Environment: real
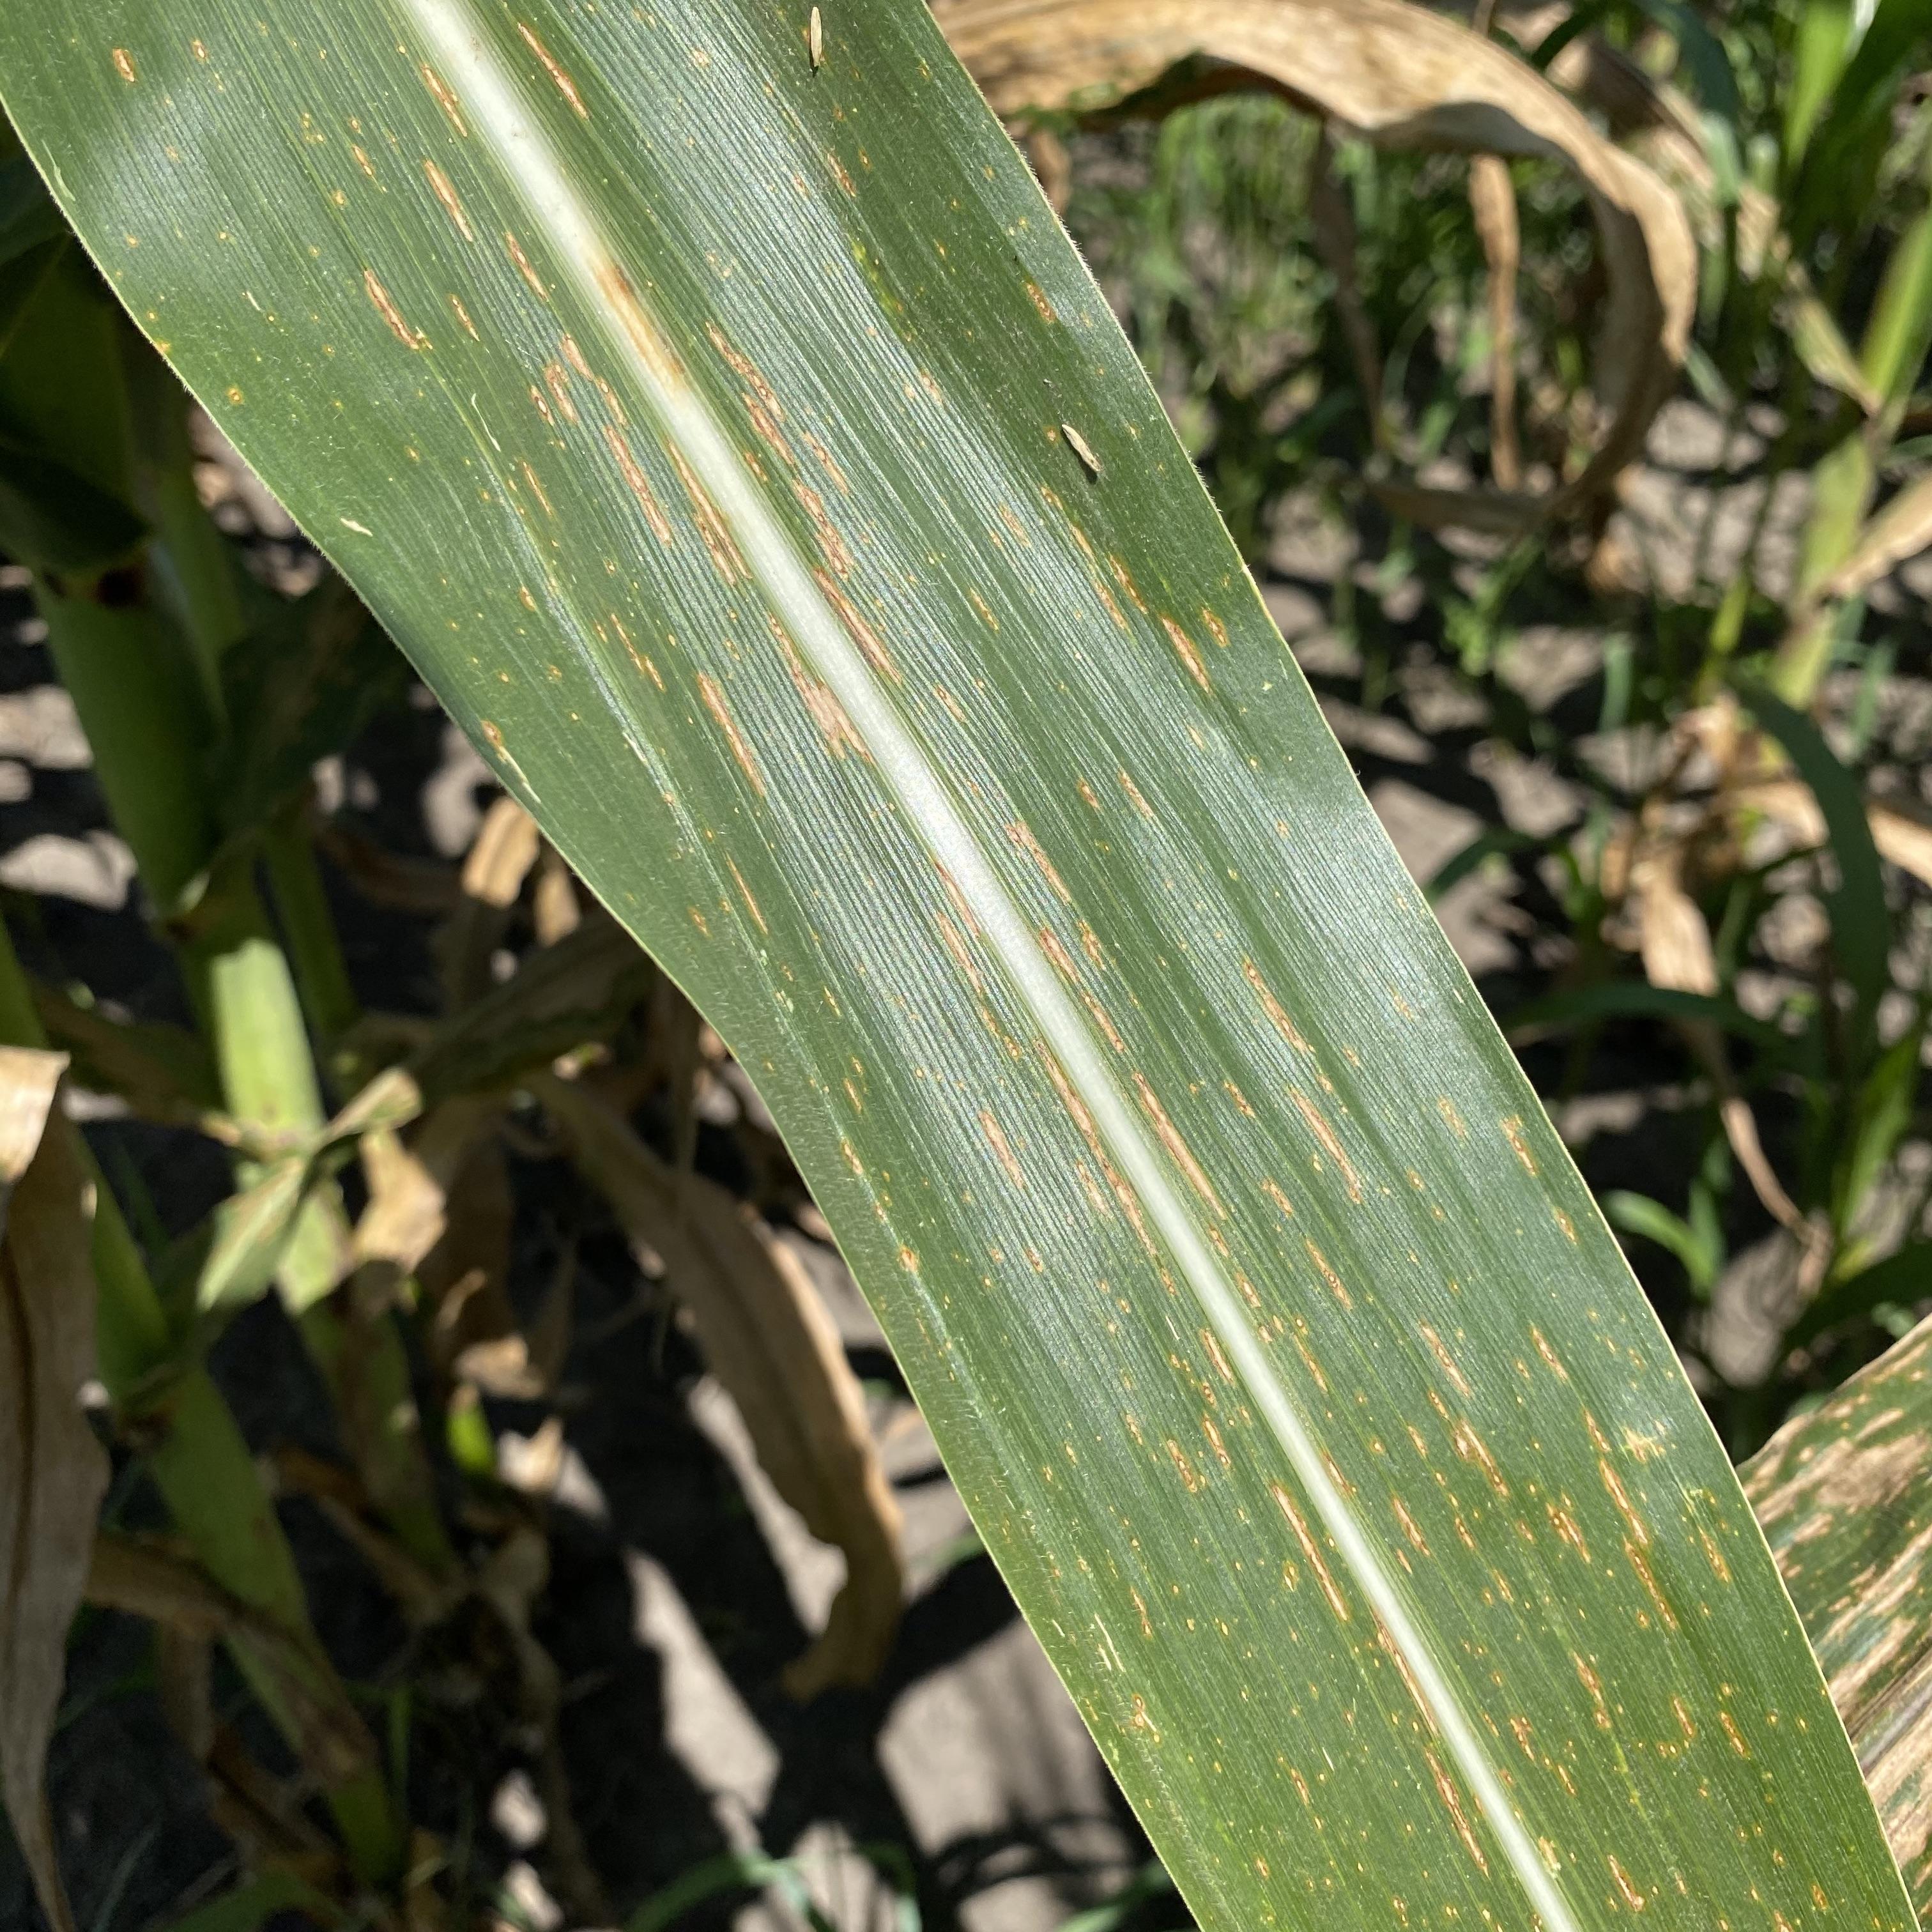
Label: gray_leaf_spot